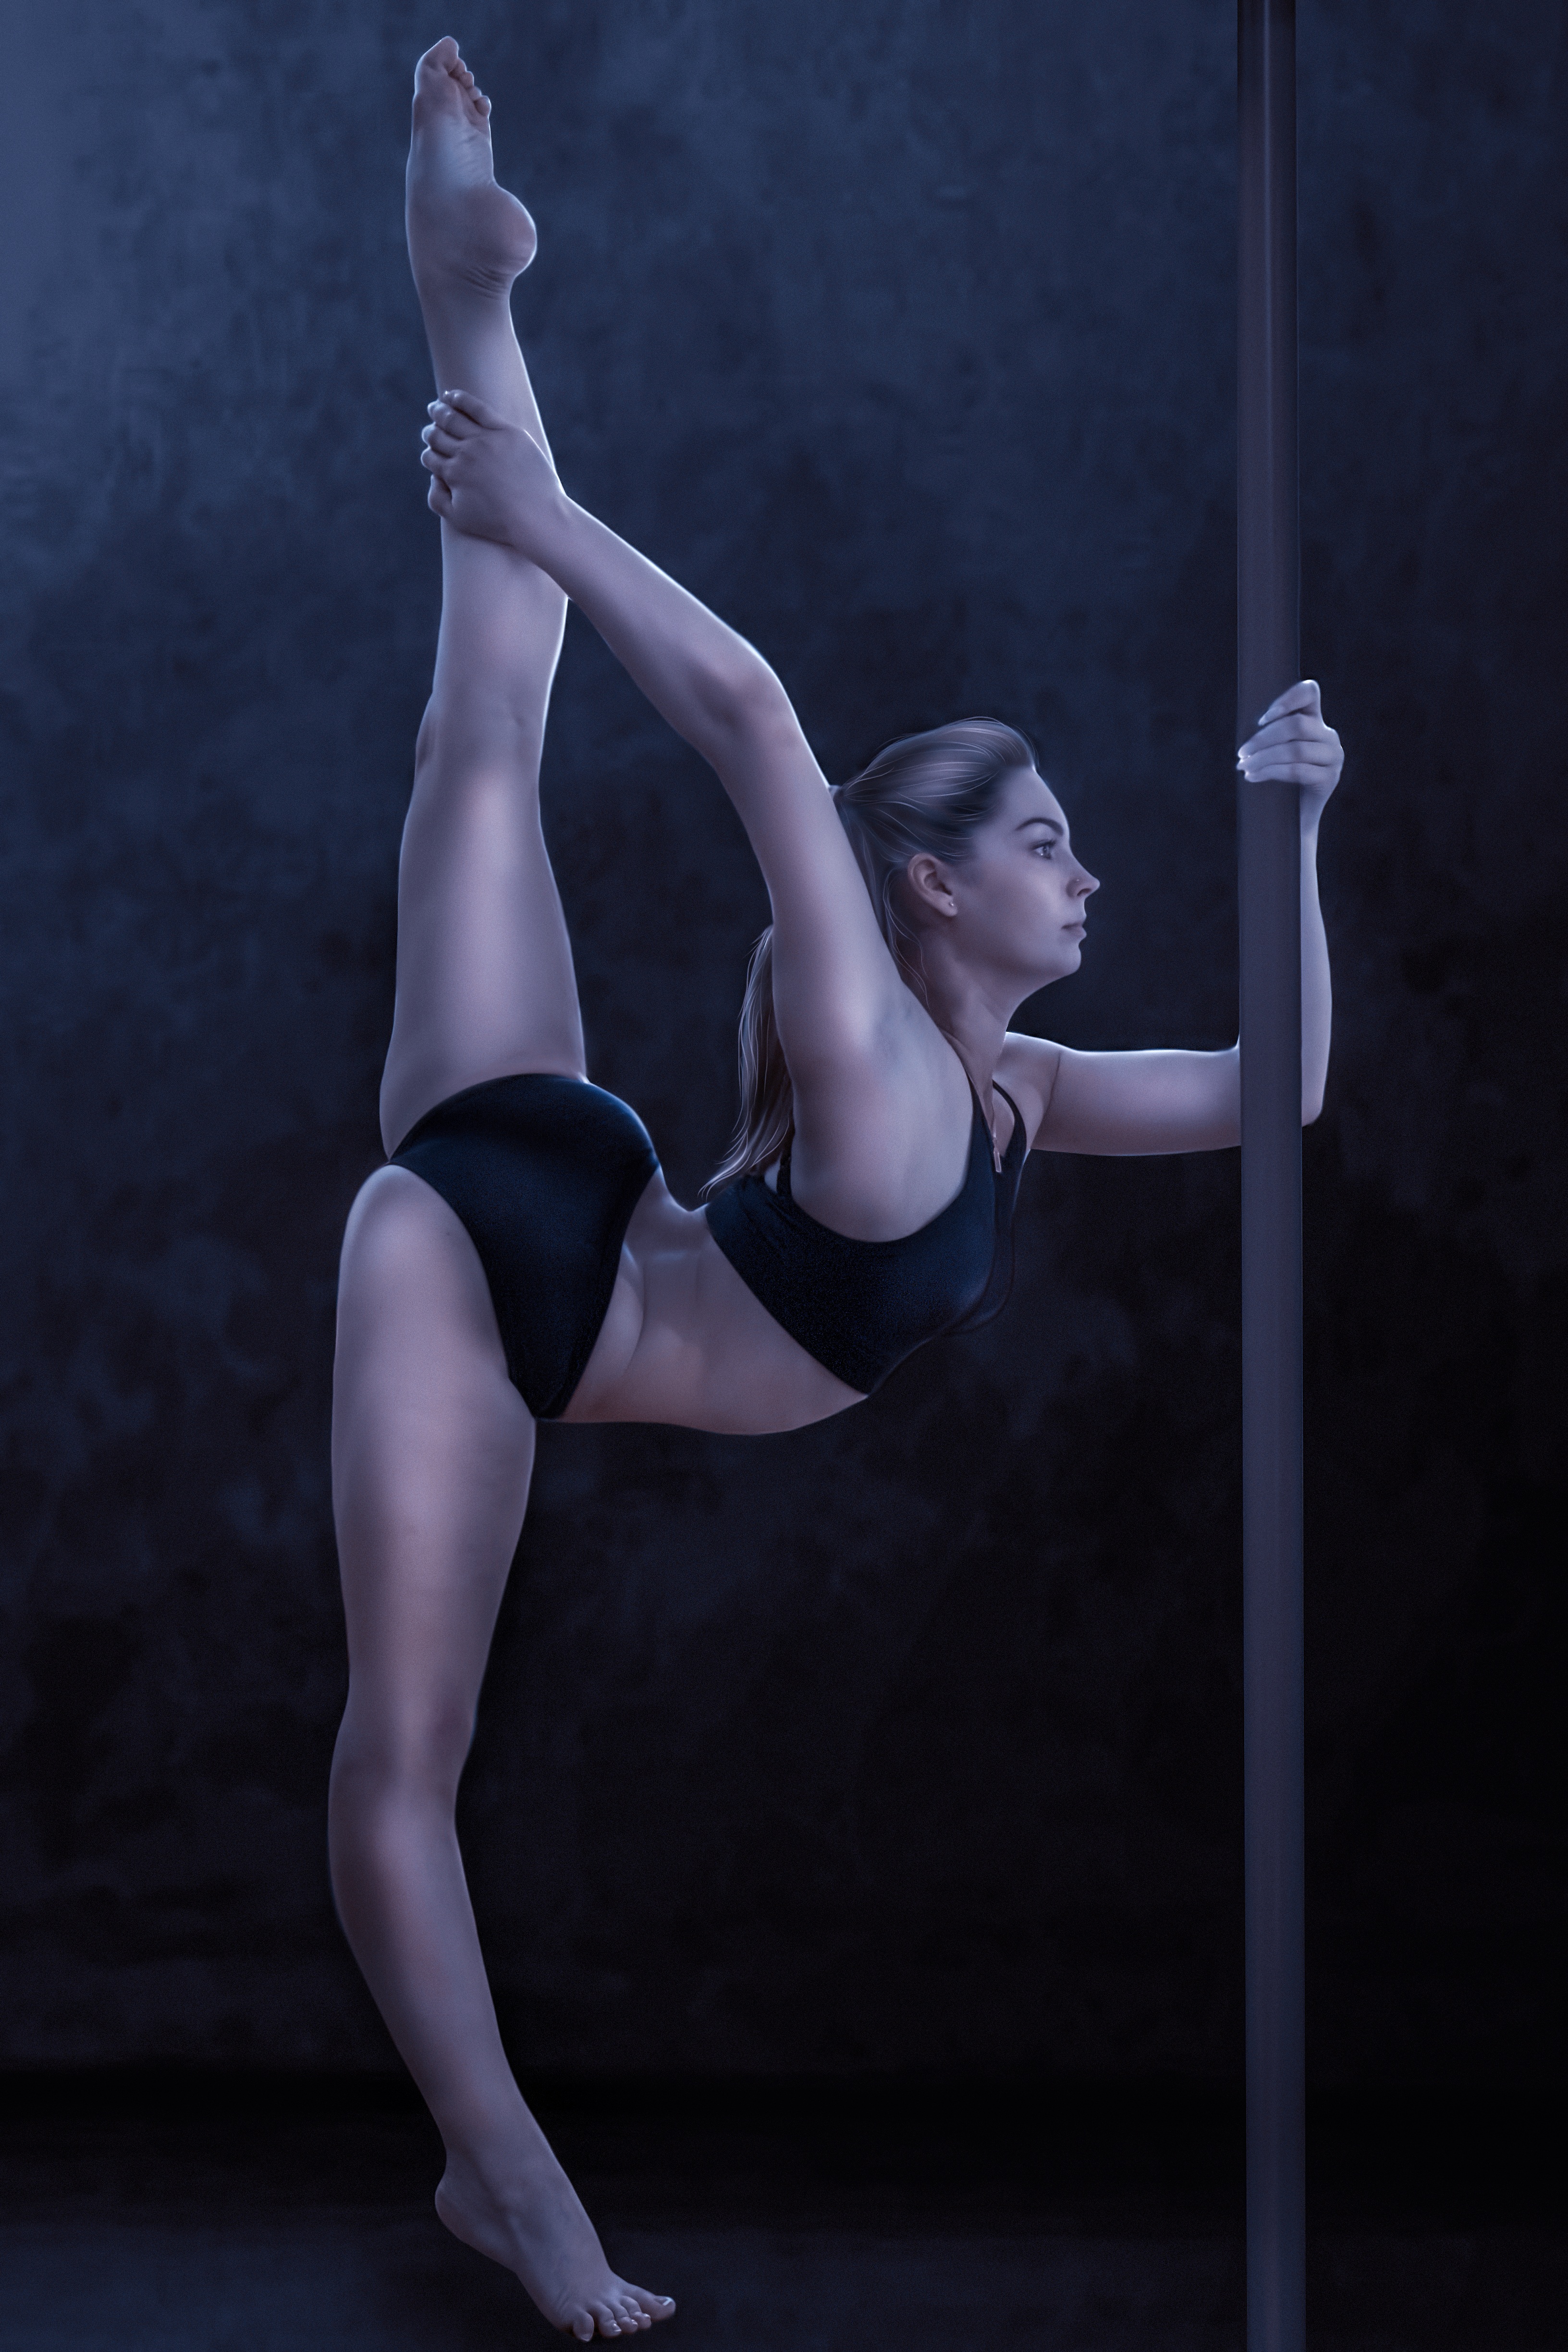
girl, woman, pole, dance, ballet, performance art, pylon, sports, event, entertainment, gymnastics, pole dance, performing arts, team sport, polidens, strip of plastic, modern dance, concert dance, erotic dance